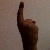
The image shows a hand gesture representing the number 1 in Indian Sign Language.